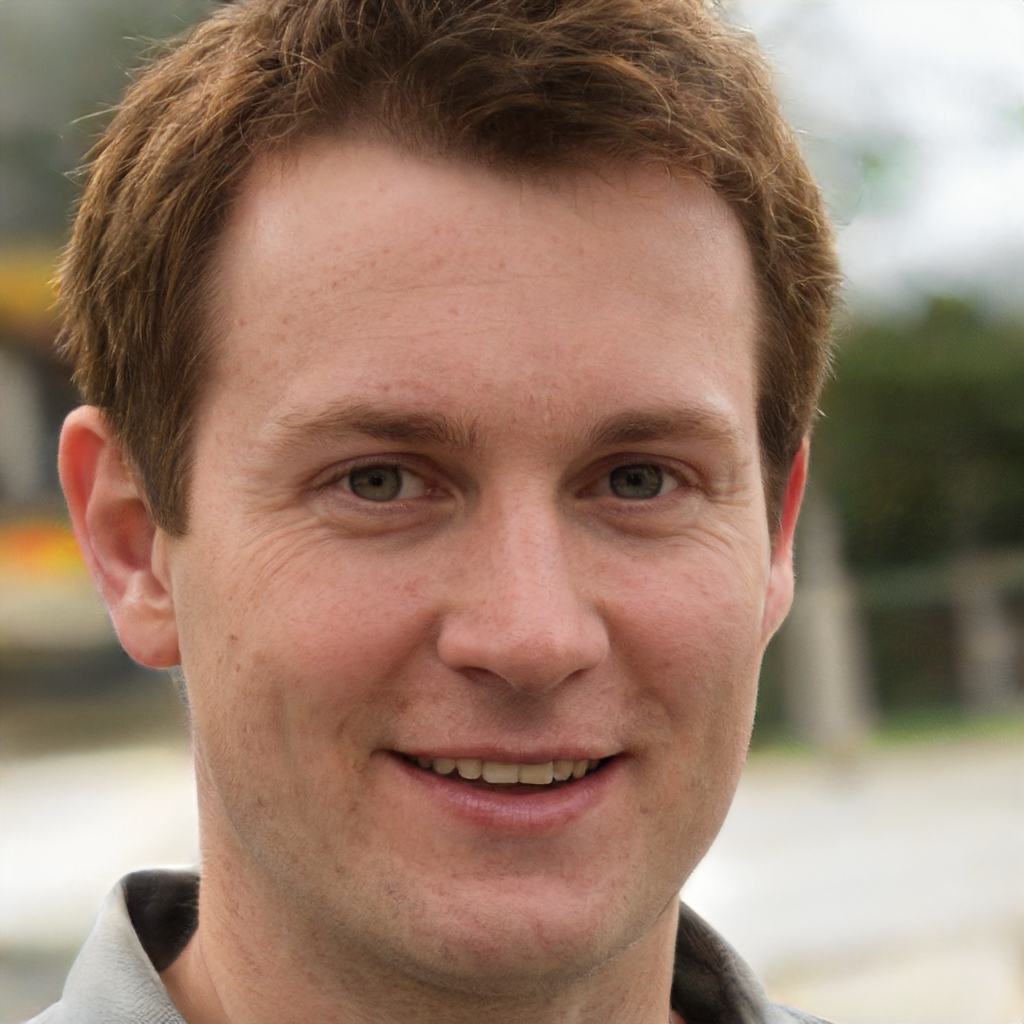
Portrait style: Real Portrait